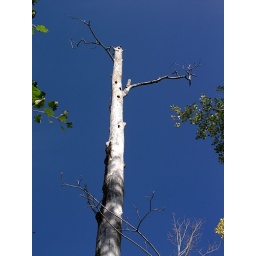
Taken on a friend's property in Tofte, Minnesota. There wasn't a cloud in the sky that afternoon.